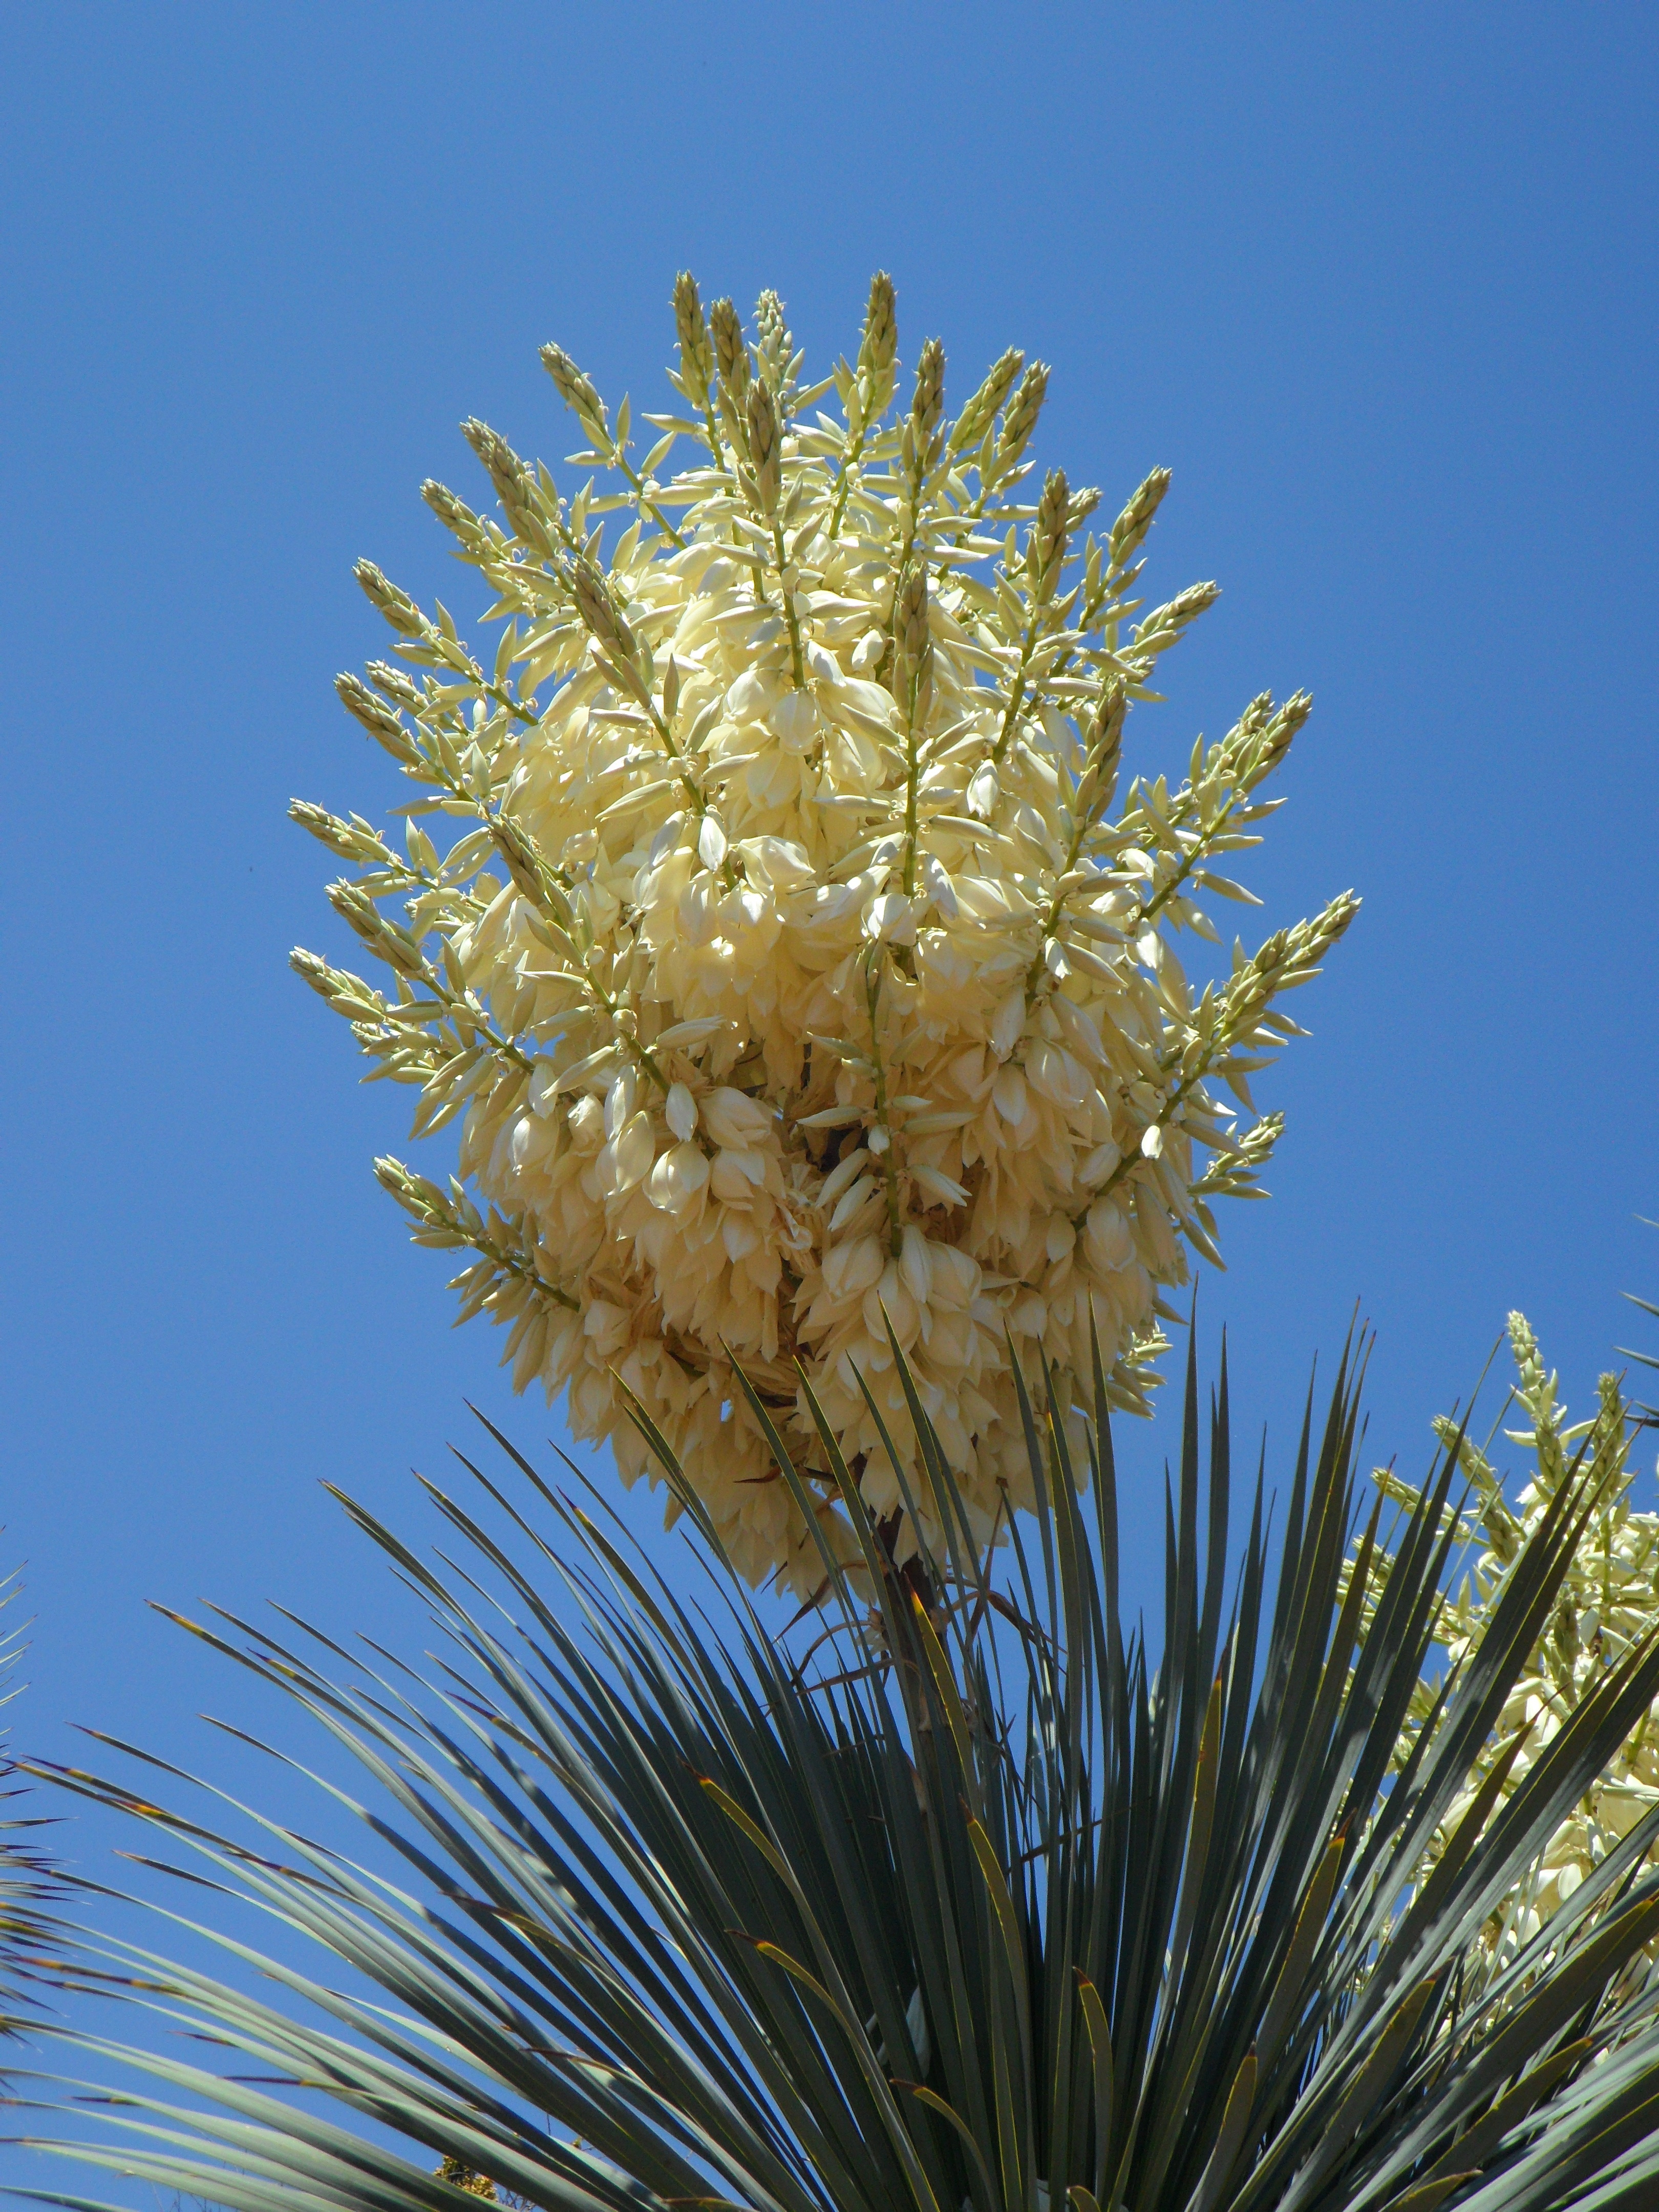
tree, branch, blossom, plant, sky, white, leaf, flower, bloom, produce, botany, flora, flowers, shrub, yucca, macro photography, flowering plant, lily family, yucca palm, woody plant, land plant, arecales, palm family